John Arthur (missionary)

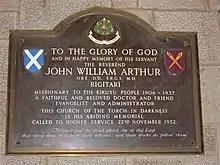
Memorial to John Arthur placed in the Church of the Torch, Kikuyu

Arthur retired in April 1937 and acted for a period as personal assistant at St Columba's (Church of Scotland), Pont Street, London. He then served as minister of Dunbog, Fife, a post which he held for around ten years. When he retired from Dunbog, Arthur took up residence in Edinburgh, acting as locum tenens at the Tron Church for a year, and spent the last year of his life as chaplain to the Astley-Ainslie Hospital. During his later years Arthur gave a number of interviews and papers on Kenya and East Africa, writing, for example, "East Africa in Transition" in 1942. He returned to Kenya briefly in 1948 for the jubilee celebrations of the Church of Scotland mission.